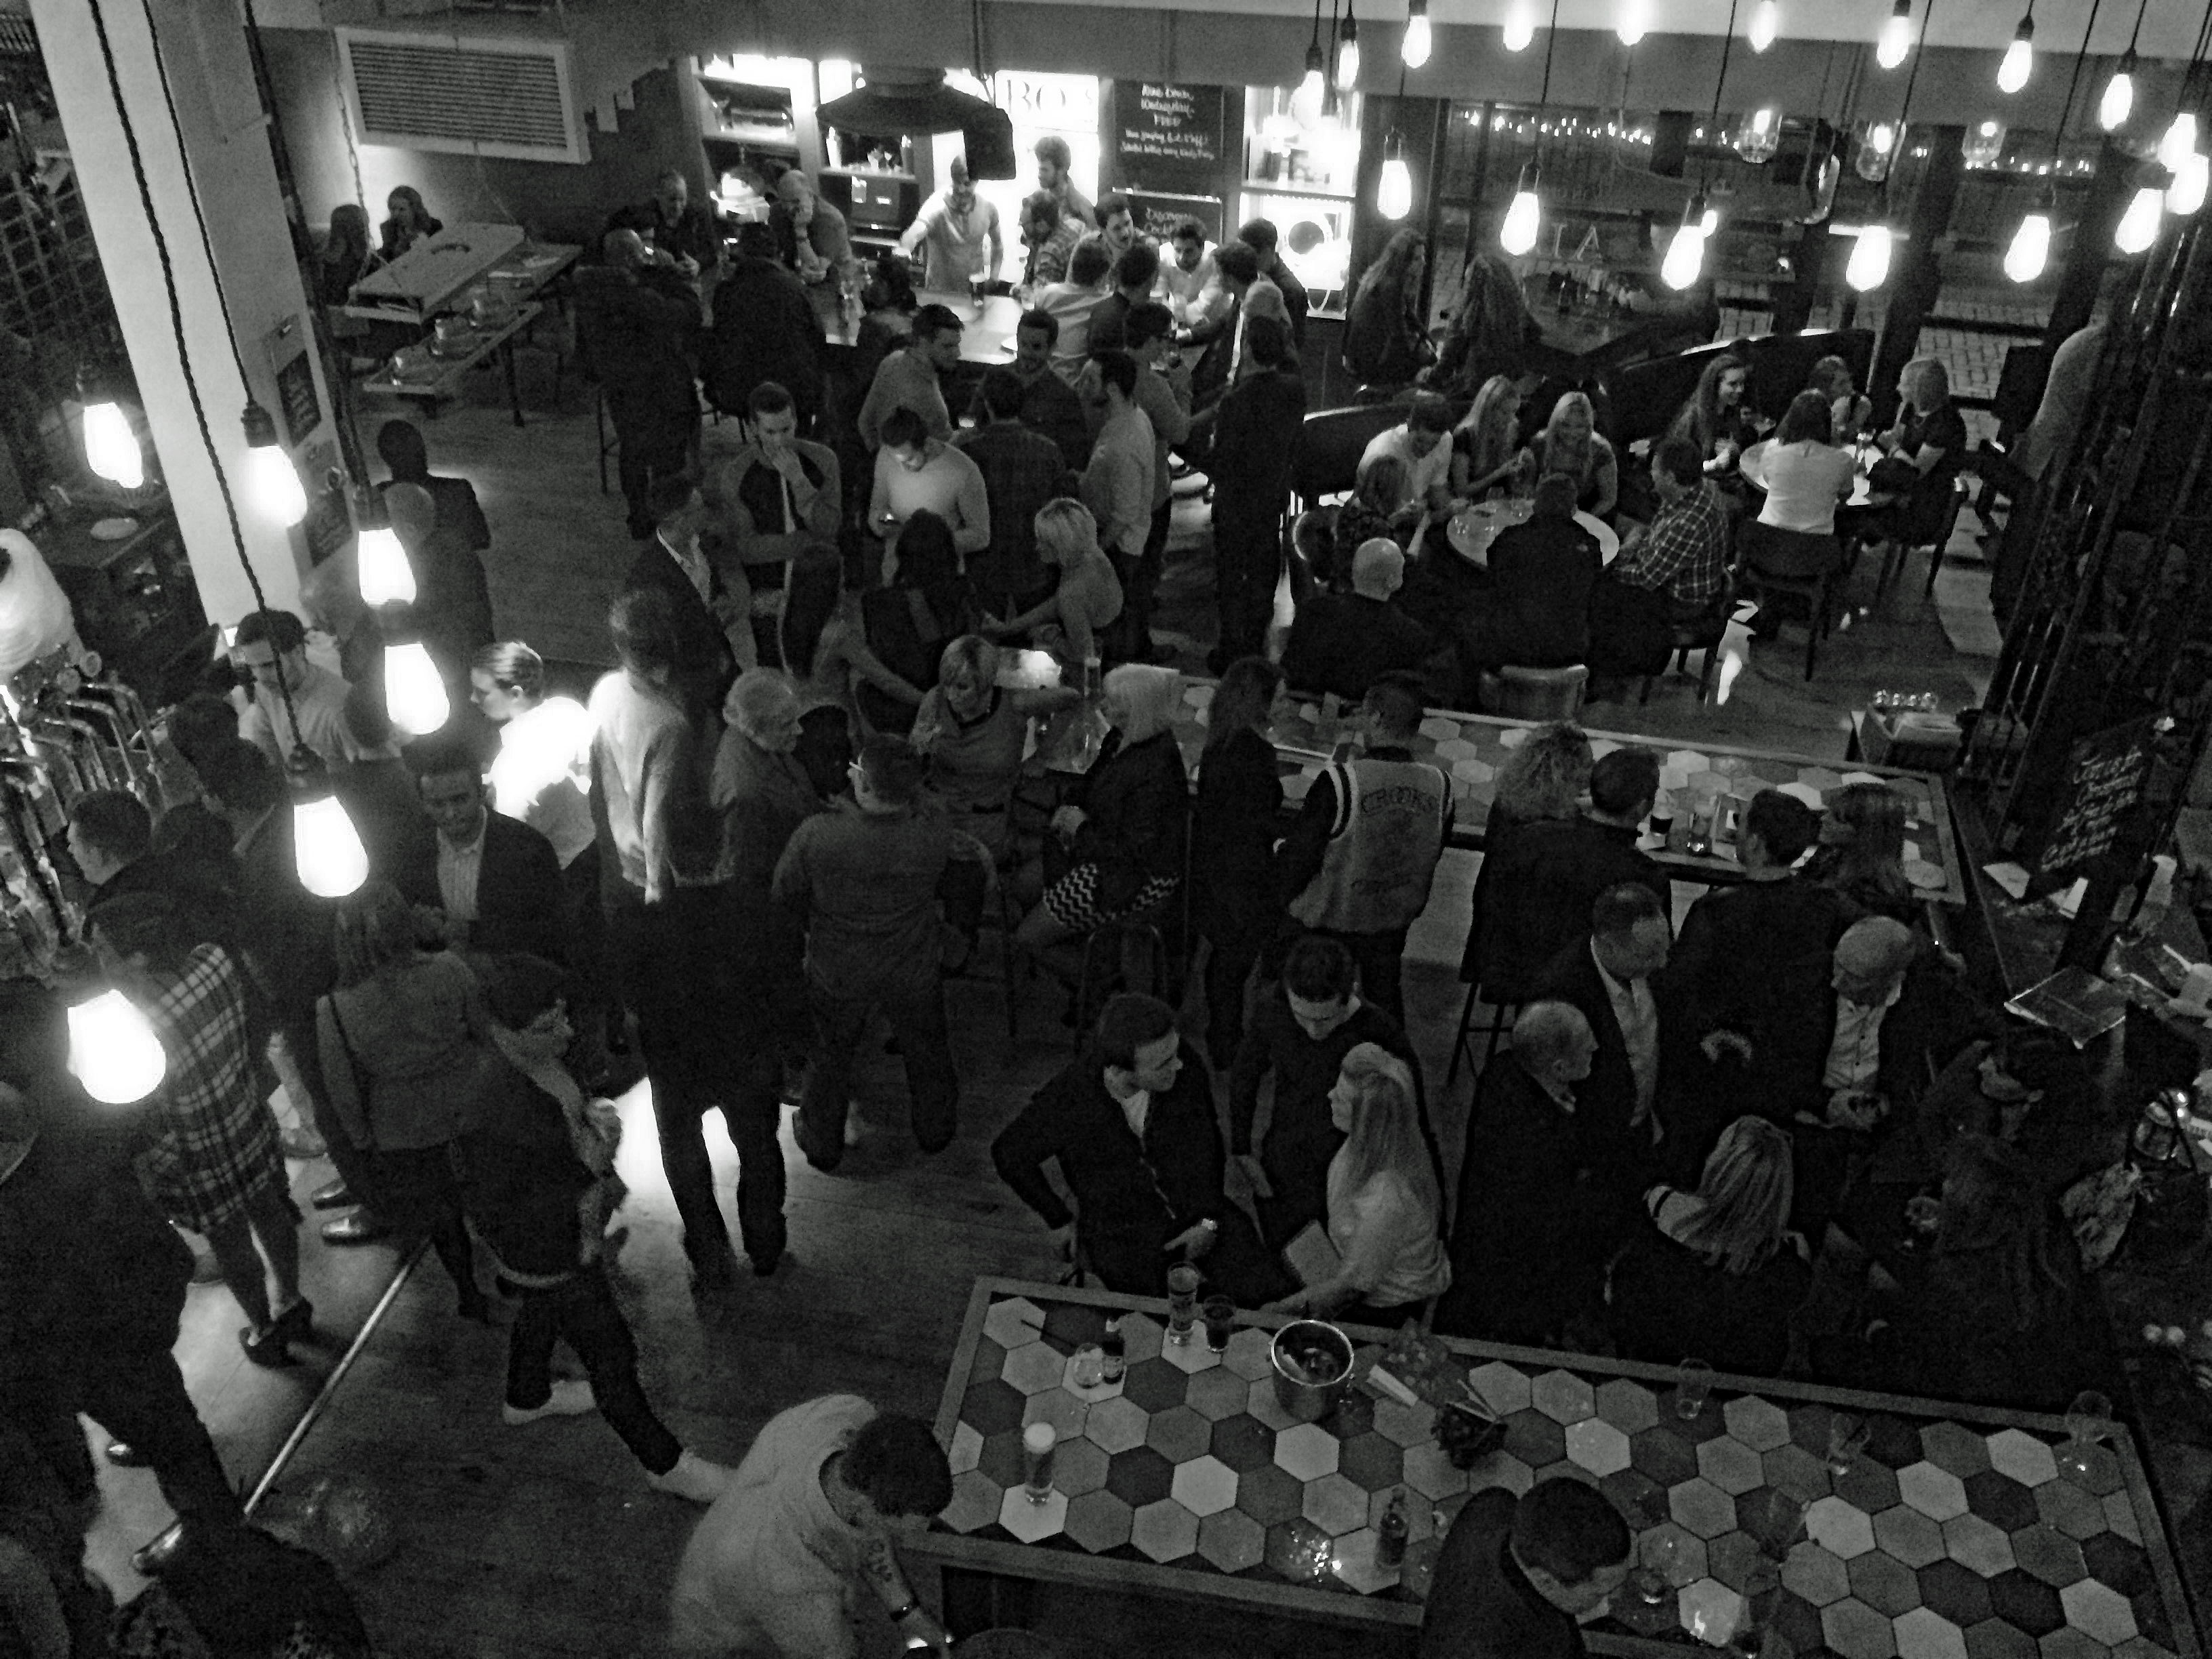
black and white, people, white, crowd, bar, audience, black, monochrome, christmas, blackwhite, xmas, monochrome photography